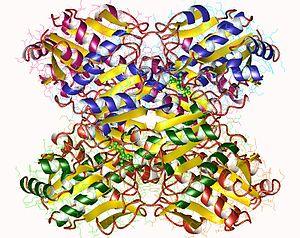
La phosphofructokinase-1 est une phosphotransférase qui catalyse la réaction :